Lefty Davis

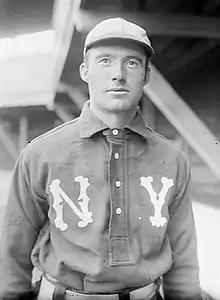
Davis in 1903

Alphonso DeFord Davis (February 4, 1875 – February 4, 1919) was an American professional baseball outfielder. He played in Major League Baseball (MLB) from 1901 to 1907 for the Brooklyn Superbas, Pittsburgh Pirates, New York Highlanders, and Cincinnati Reds.